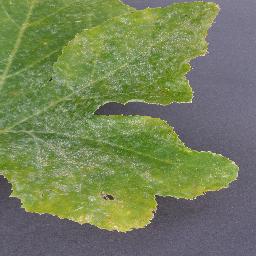
Label: Squash___Powdery_mildew